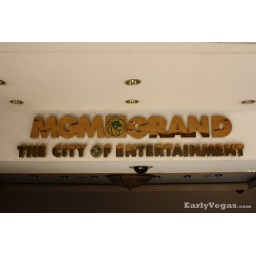
MGM Grand Sign when walking in from the bridge entrance.